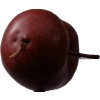
Label: Apple 18